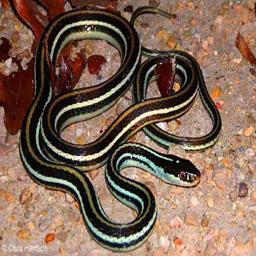
Animal: snakes